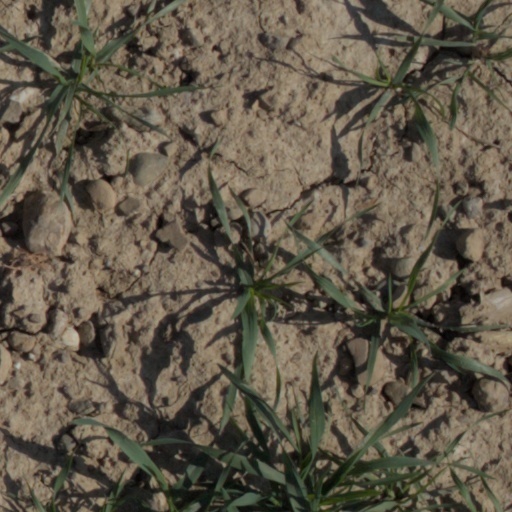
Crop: wheat